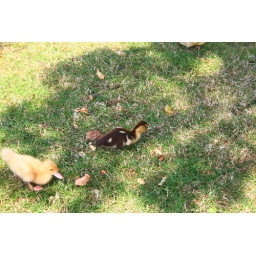
Heartbreak ducks beside a busy street in Ely, Cambs